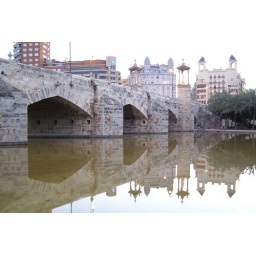
Puente sobre el antiguo cauce del rio. Bridge over the old bed river